The Moon's Shadow

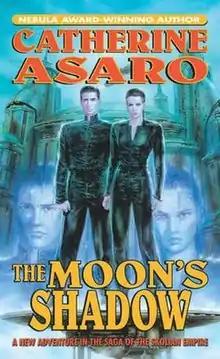

The Moon's Shadow is a novel from the "Saga of the Skolian Empire" by Catherine Asaro which tells the story of Jaibriol Qox III—how he became emperor of Eube after the interstellar Radiance War, and founded peace talks between his people, the Eubians, and those of the Skolian Imperialate.